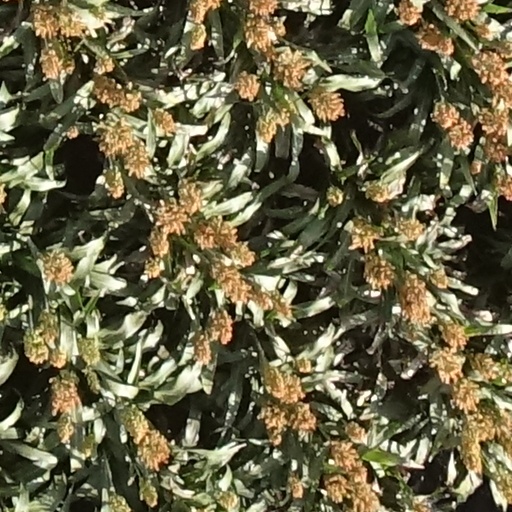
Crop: sorghum